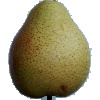
Label: Pear Forelle 1